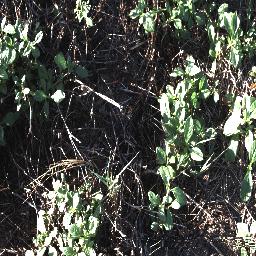
Label: negative